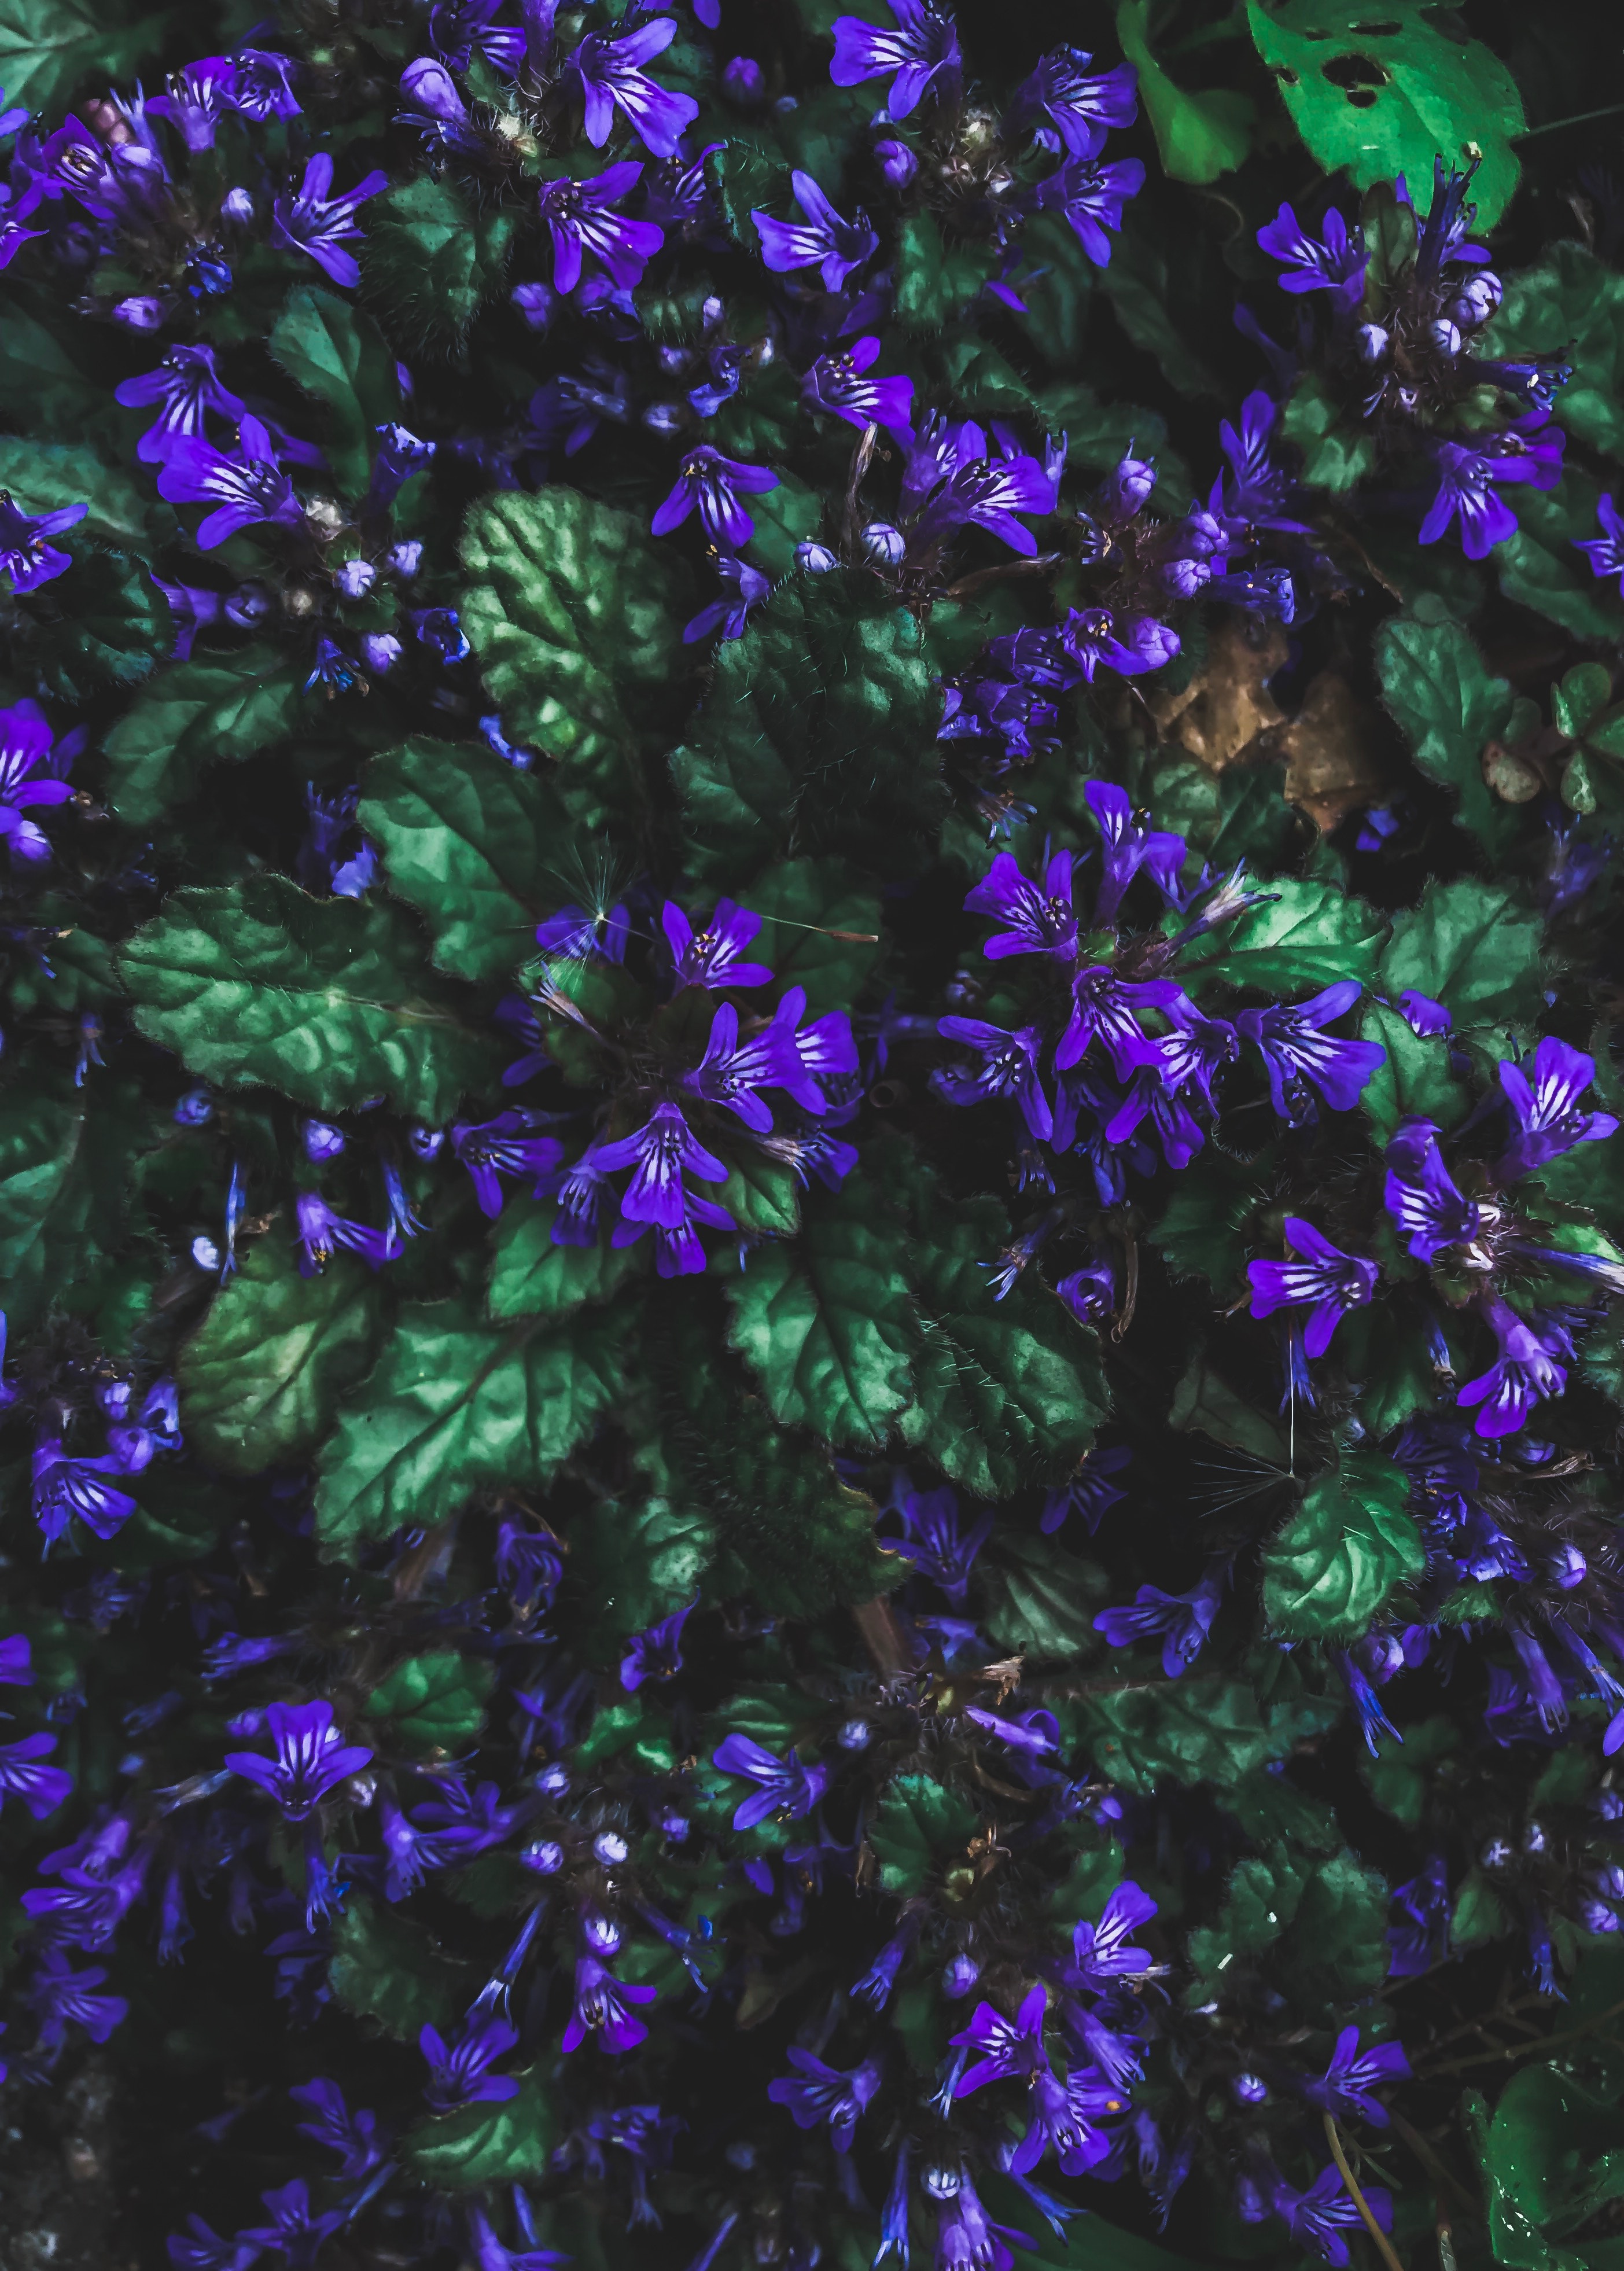
blue, purple, violet, green, lavender, plant, botany, electric blue, organism, flower, annual plant, groundcover, wildflower, lobelia, perennial plant, art